Thiells, New York

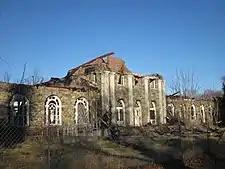
Letchworth Village

In 2009, Thiells United Methodist Church, located on Rosman Road, marked its 225th anniversary. The church originated as a mission to American Indians. It was chartered by the City Road Chapel in London in 1784. A small building was built on a piece of land which was set aside by John Thiell, although he did not attend. The building, which had been expanded, was destroyed in a fire in 1973. The congregation, soon after rebuilt, on the same spot on Rosman Road.